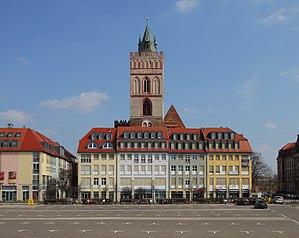
Francfort-sur-l'Oder est une ville allemande du Land de Brandebourg. Elle est située sur les rives de l’Oder, en face de la ville polonaise de Słubice. La ville, berceau du poète Heinrich von Kleist, accueille l'Université européenne Viadrina fondée en 1991.